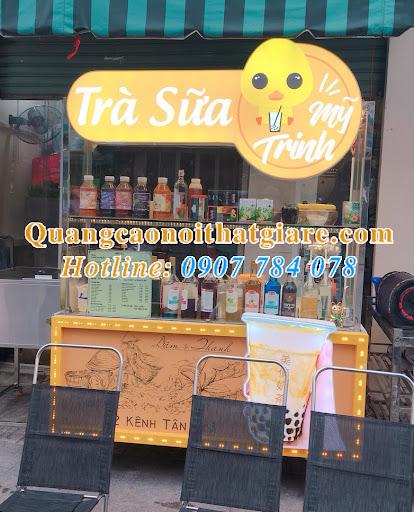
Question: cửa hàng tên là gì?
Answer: trà sữa mỹ trinh